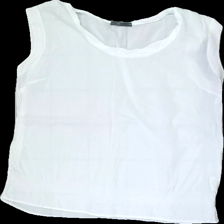
View: front
Type: Blouse
Category: Ladies
Brand: Not in the list
Brand text on label: FRK
Colors: White
Material: 100% Cotton
Cut: C-collar, Regular
Size: 38
Season: All
Price range: 50-100
Recommended usage: Reuse
Description: White blouse